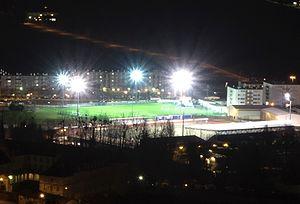
Stade René-Hologne Vesoul - Nuit
Le Football Club de Vesoul, nommé Vesoul Haute-Saône Football de 2002 à 2014, est un club français de football basé à Vesoul, dans l'Est de la France. Évoluant au stade René-Hologne depuis 1928, le FCV est le principal club de la ville de Vesoul et le plus titré du département de la Haute-Saône.